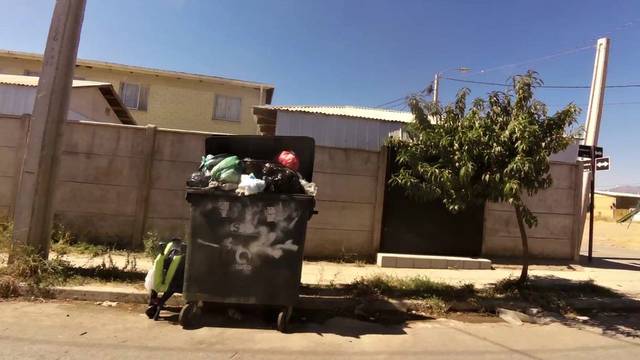
Region: Chile
Coordinates: -34.597, -71.003